Half Moon Bay, California

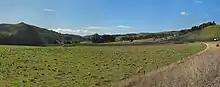
A valley floor outside the city

Half Moon Bay began as a rural agricultural area, primarily used by Mission San Francisco de Asís (established in 1776) for grazing cattle, horses, and oxen. After the Mission's secularization, Tiburcio Vásquez received the Rancho Corral de Tierra Mexican land grant in 1839 and Candelario Miramontes was granted Rancho Miramontes (later known as Rancho San Benito) in 1841.